Musashi-Koganei Station

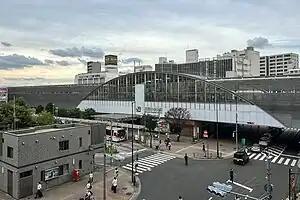
The south side of Musashi-Koganei Station

Musashi-Koganei Station (武蔵小金井駅, "Musashi-Koganei-eki") is a passenger railway station located in the city of Koganei, Tokyo, Japan, operated by East Japan Railway Company (JR East).